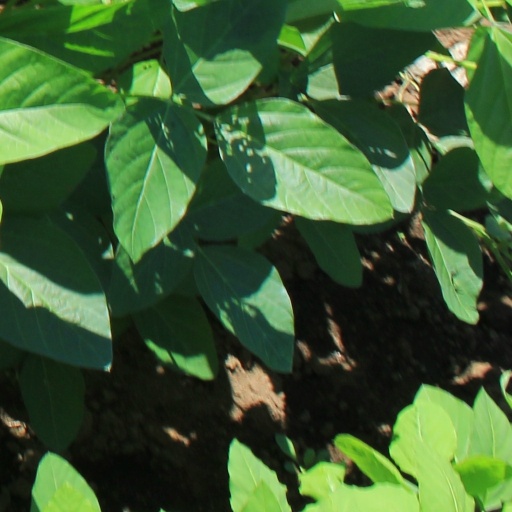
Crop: soybean